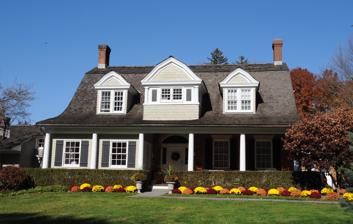
Building: Haring–Corning House
Country: United States of America
Year built: 1741
Historic house in New Jersey, United States United States historic place Haring–Corning House U.S. National Register of Historic Places New Jersey Register of Historic Places Show map of Bergen County, New Jersey Show map of New Jersey Show map of the United States Location Rockleigh Road, Rockleigh, New Jersey Coordinates 40°59′58″N 73°55′48″W / 40.99944°N 73.93000°W / 40.99944; -73.93000 Area 5.4 acres (2.2 ha) Built 1741 MPS Stone Houses of Bergen County TR NRHP reference No. 85002589 NJRHP No. 663 Significant dates Added to NRHP August 8, 1985 Designated NJRHP October 3, 1980 The Haring–Corning House is located in the borough of Rockleigh in Bergen County, New Jersey , United States. The historic stone house was built in 1741 and was added to the National Register of Historic Places on August 8, 1985, for its significance in architecture and exploration/settlement. It was listed as part of the Early Stone Houses of Bergen County Multiple Property Submission (MPS). History The original section of the house was built in 1741 by Abraham D. Haring. A large Dutch Colonial style addition was added to the house in 1828. Samuel B. Corning purchased the house in 1856. The businessman Jenkins Sloat purchased the house in 1870 and operated a sawmill on the property. William L. Tait, the first mayor of Rockleigh, owned the house from 1913 to 1930. Tait added a wing to the house, a veranda and extended the central dormer. The Rose Haven School for girls used the house as living space from 1930 to 1983. See also National Register of Historic Places listings in Bergen County, New Jersey References